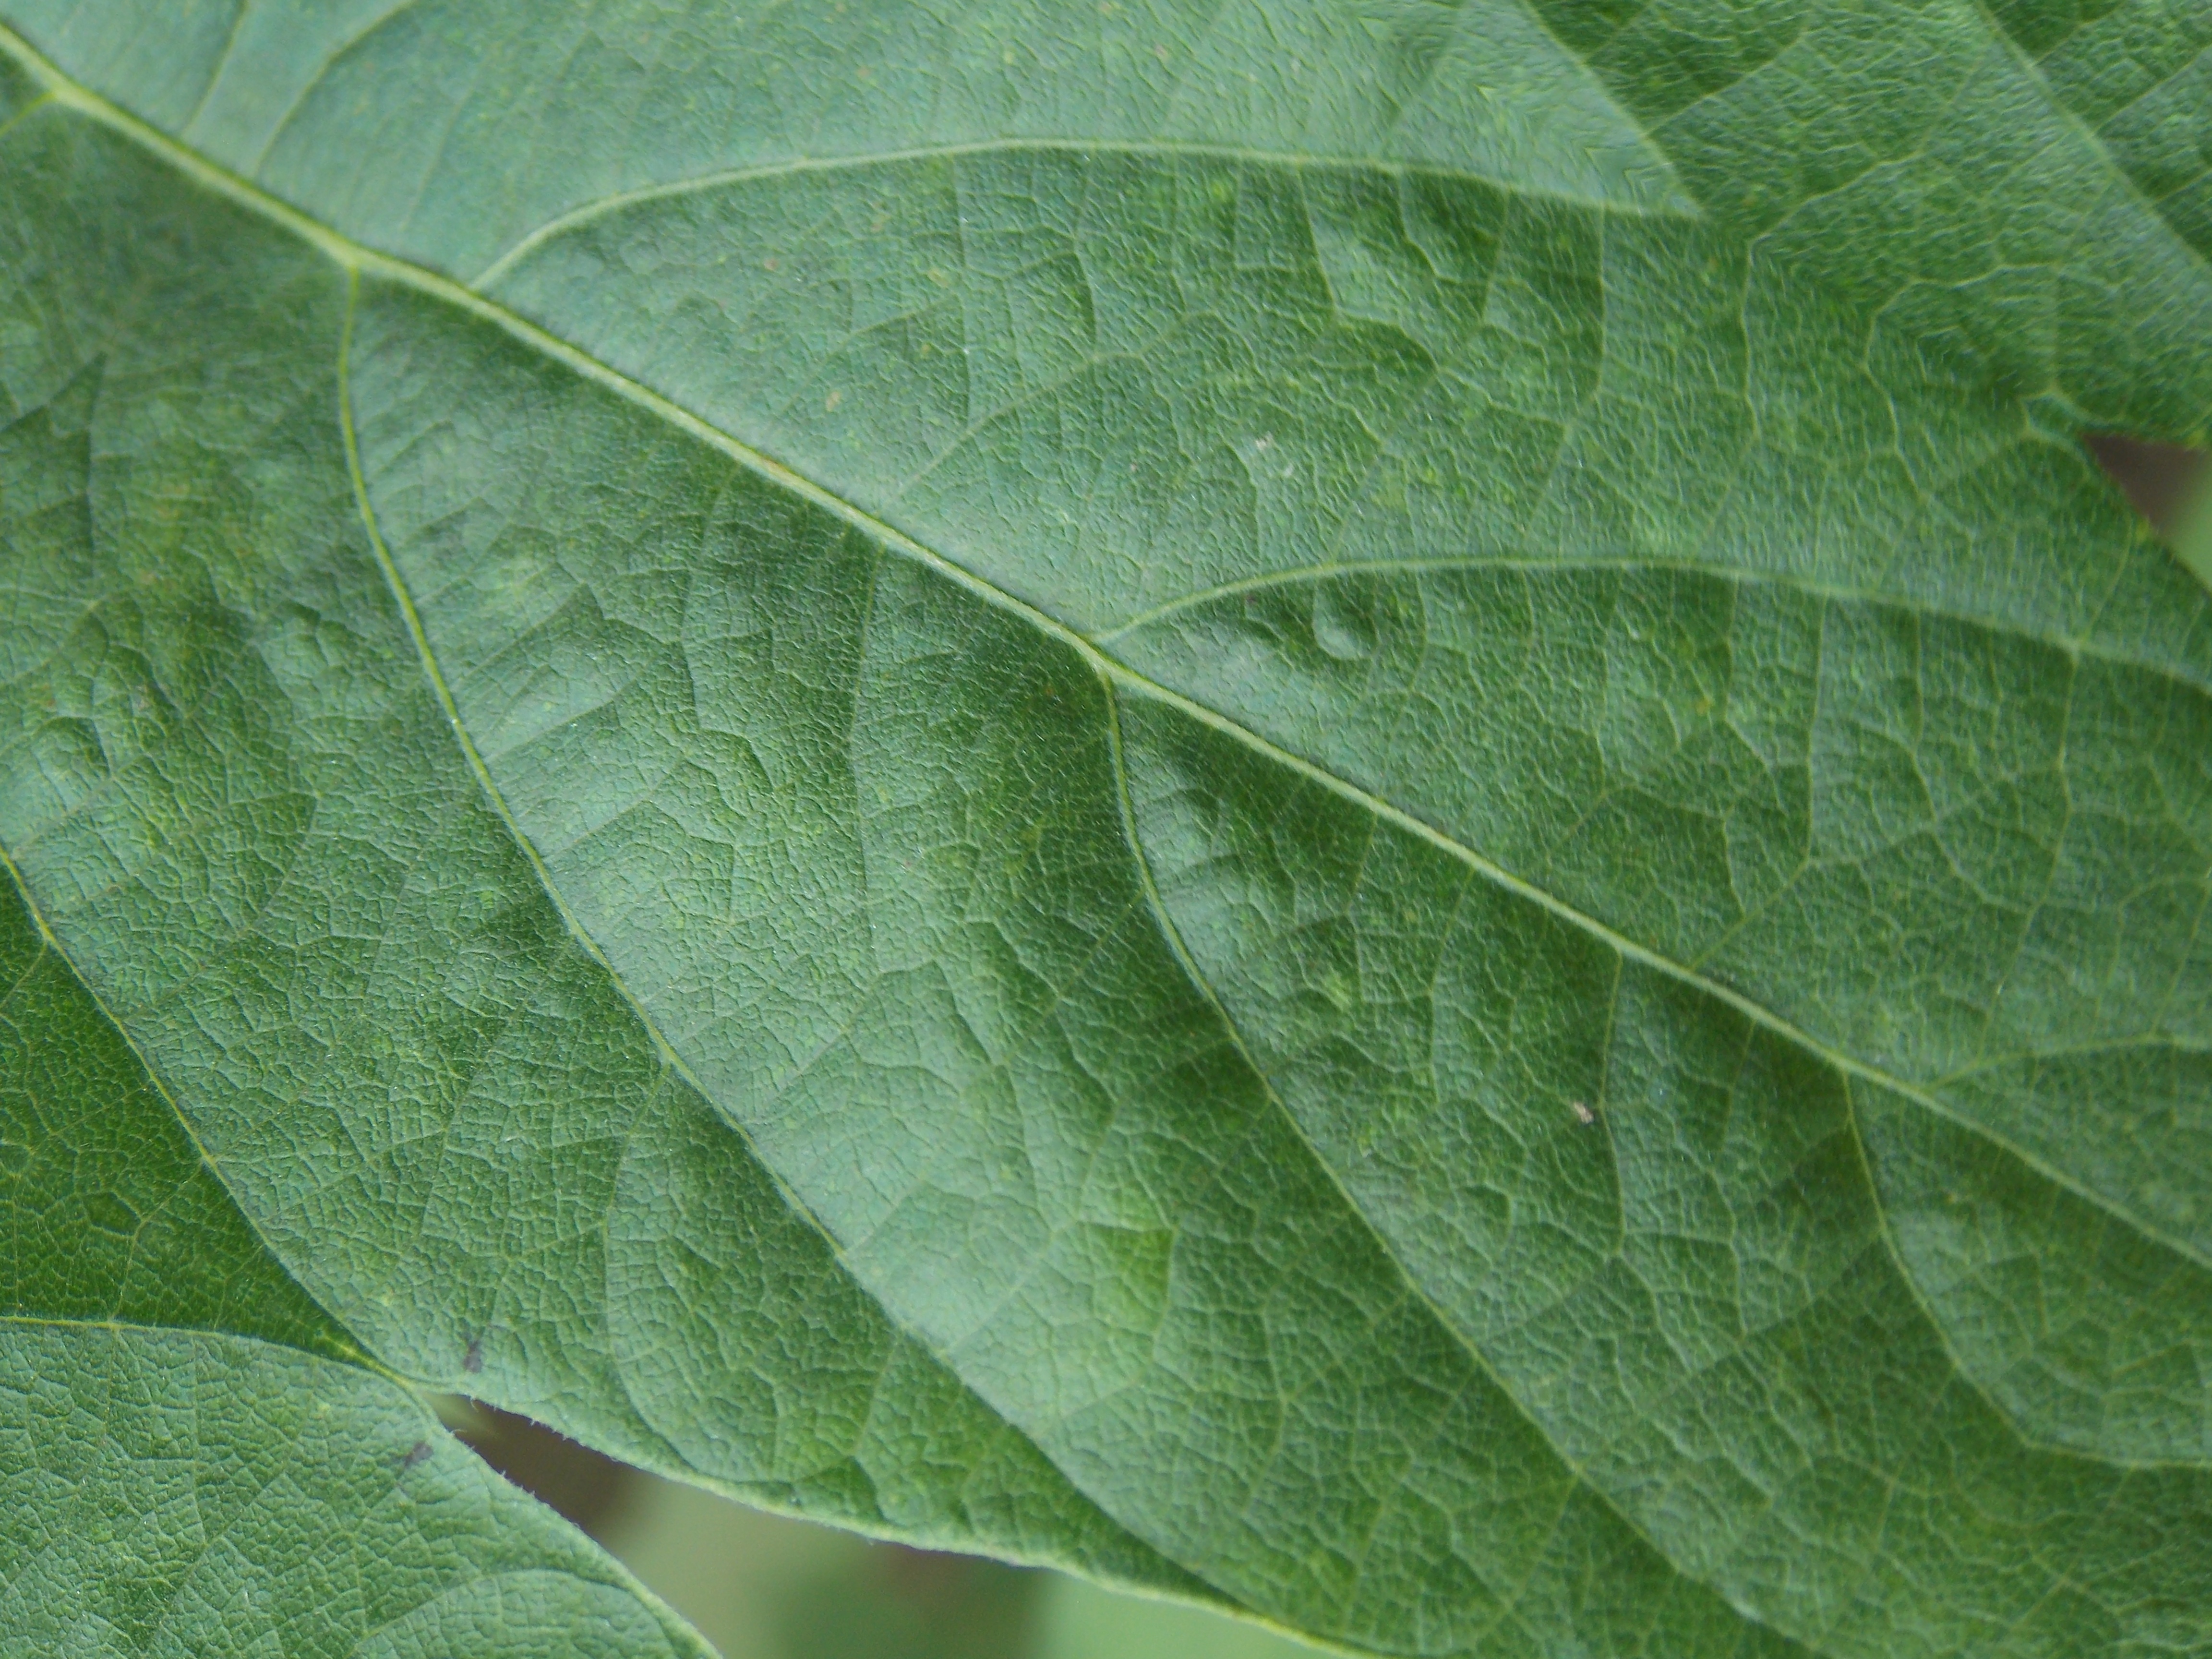
Label: Healthy